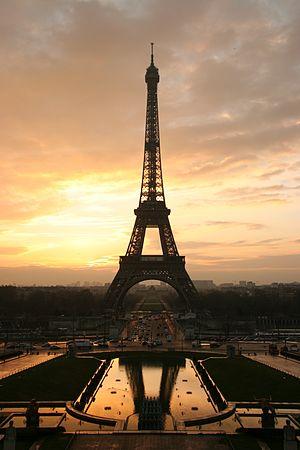
Lever de soleil sur la tour Eiffel. Photo prise de la place du Trocadéro.
Leelh est un jeu vidéo de style post-apocalyptique prenant la forme d'un web jeu de rôle en ligne massivement multijoueur, développé par les studios français 3DDUO et lancé officiellement le 10 juin 2010. Après des débuts prometteurs, une mise en pause du développement a été décidée le 30 novembre 2010 et mise en application le 31 décembre 2010, dans le but de se concentrer sur un changement de modèle économique pour le projet. Depuis, aucun nouveau modèle n'a été choisi. Cependant, le jeu était toujours accessible gratuitement et disposait encore d'une importante communauté dynamique, qui s'est peu à peu dégradée et est devenue instable, conduisant les développeurs à annoncer la fermeture totale du jeu et du site associé pour le 31 décembre 2013. Il disparait le 3 janvier 2014.
L'emblème de la France fixé par la Constitution actuelle dans son article 2 est le drapeau bleu, blanc et rouge.
Présentation chronologique, par date, d'évènements historiques de la ville de Paris la capitale de la France.
La France, en forme longue depuis 1875 la République française, est un État souverain transcontinental dont le territoire métropolitain est situé en Europe de l'Ouest. Ce dernier a des frontières terrestres avec la Belgique, le Luxembourg, l'Allemagne, la Suisse, l'Italie, l'Espagne et les deux principautés d'Andorre et de Monaco. La France dispose aussi d'importantes façades maritimes sur l'Atlantique et la Méditerranée. Son territoire ultramarin s'étend dans les océans Indien, Atlantique et Pacifique ainsi qu'en Amérique du Sud, et a des frontières terrestres avec le Brésil, le Suriname et les Pays-Bas.
Eiffage Métal, anciennement Eiffel Constructions Métalliques, est une société française de constructions métalliques, spécialisée dans les ouvrages en acier. Elle fait partie de la branche Infrastructures du groupe Eiffage.